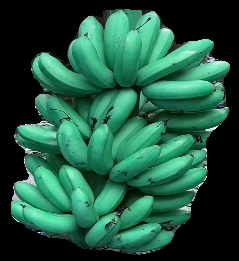
Variety: rasbale
Grade: grade1